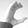
ASL letter: C